DOS extender

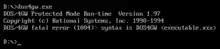
Tenberry Software's DOS/4GW startup banner

A DOS extender is a computer software program running under DOS that enables software to run in a protected mode environment even though the host operating system is only capable of operating in real mode.